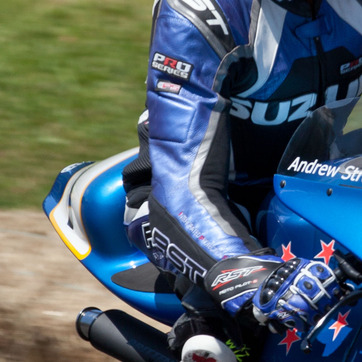
Material: leather